Music of Lithuania

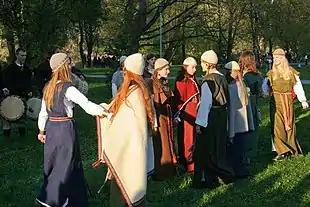
A Lithuanian folklore band Kūlgrinda dancing to a folk song in Vilnius

Music was very important part of ancient Lithuanian polytheistic belief. It is known that, at the start of the 2nd millennium, Baltic tribes had special funeral traditions in which the deeds of the dead were narrated using recitation, and ritual songs about war campaigns, heroes and rulers also existed.